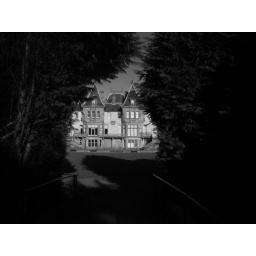
in black and white